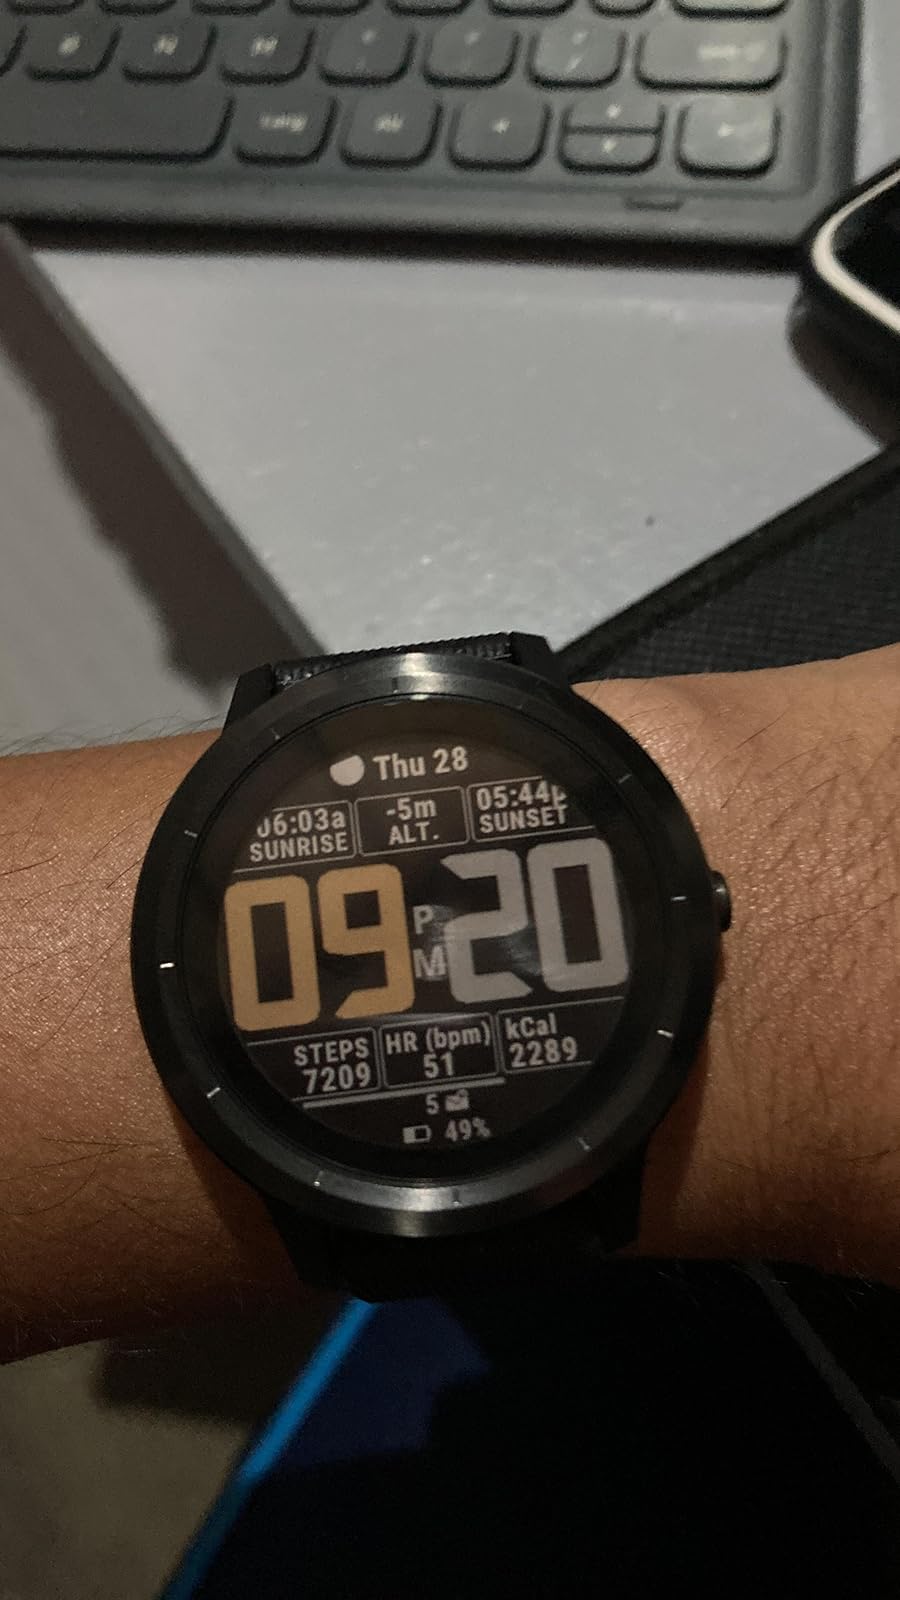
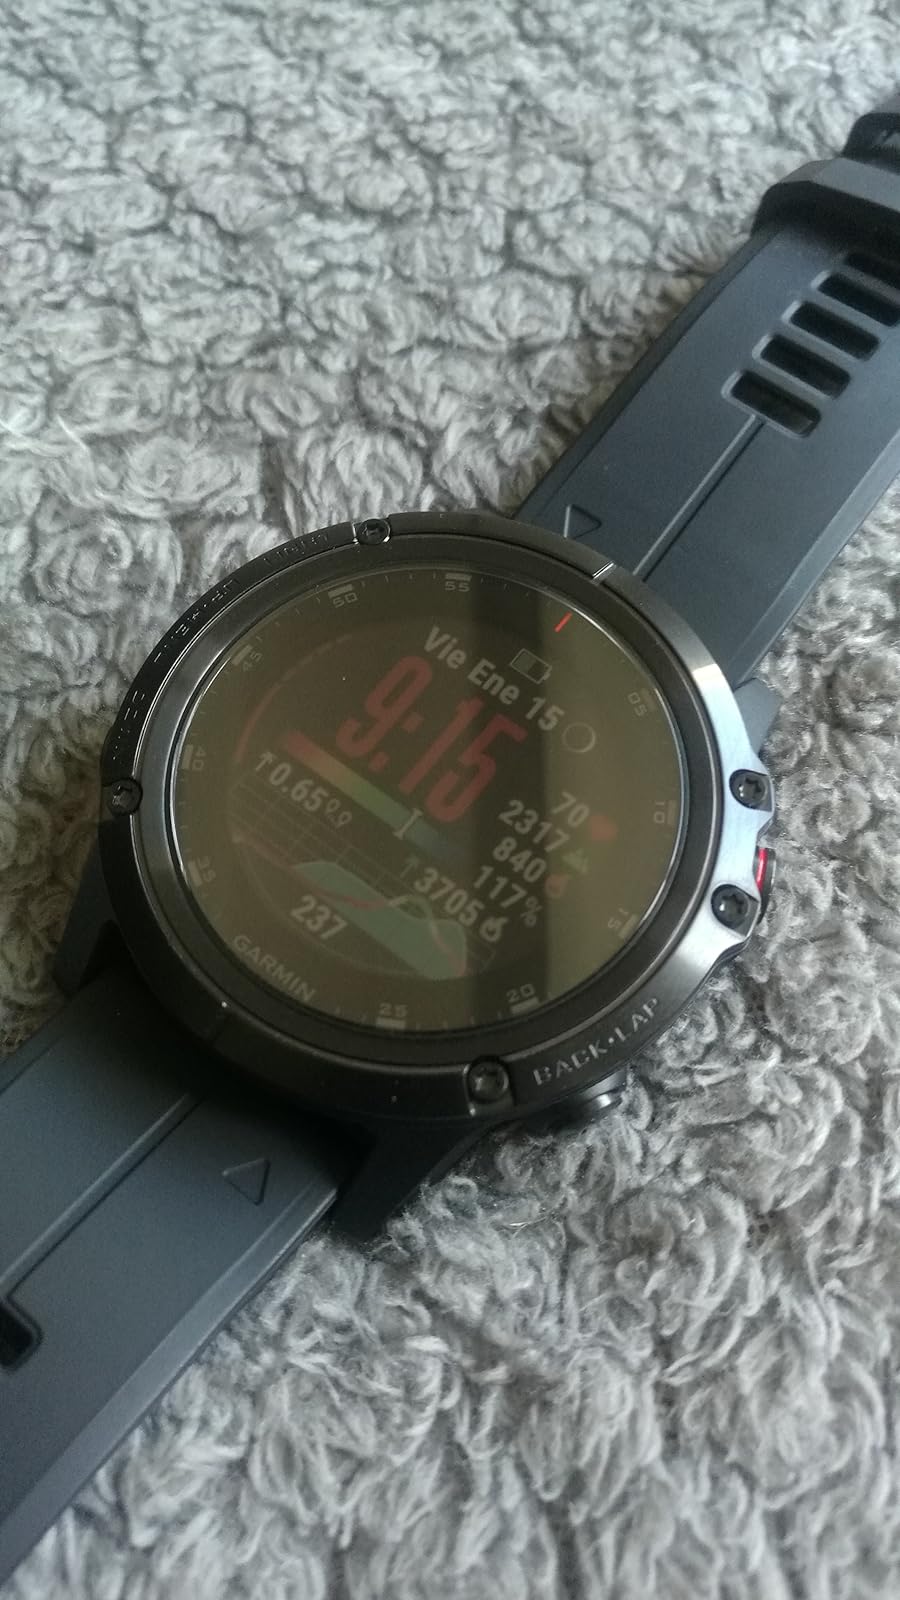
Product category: smartwatch
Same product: no